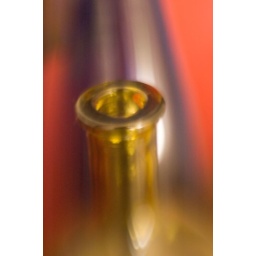
Two leftover wine bottles sitting on the buffet in my dining room in front of a red wall.